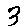
Label: 3